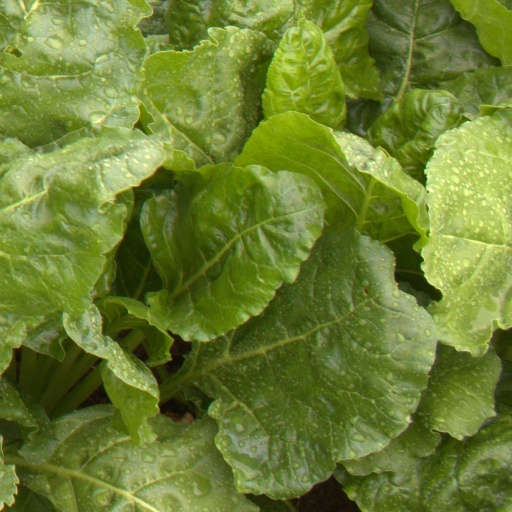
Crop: sugar beet